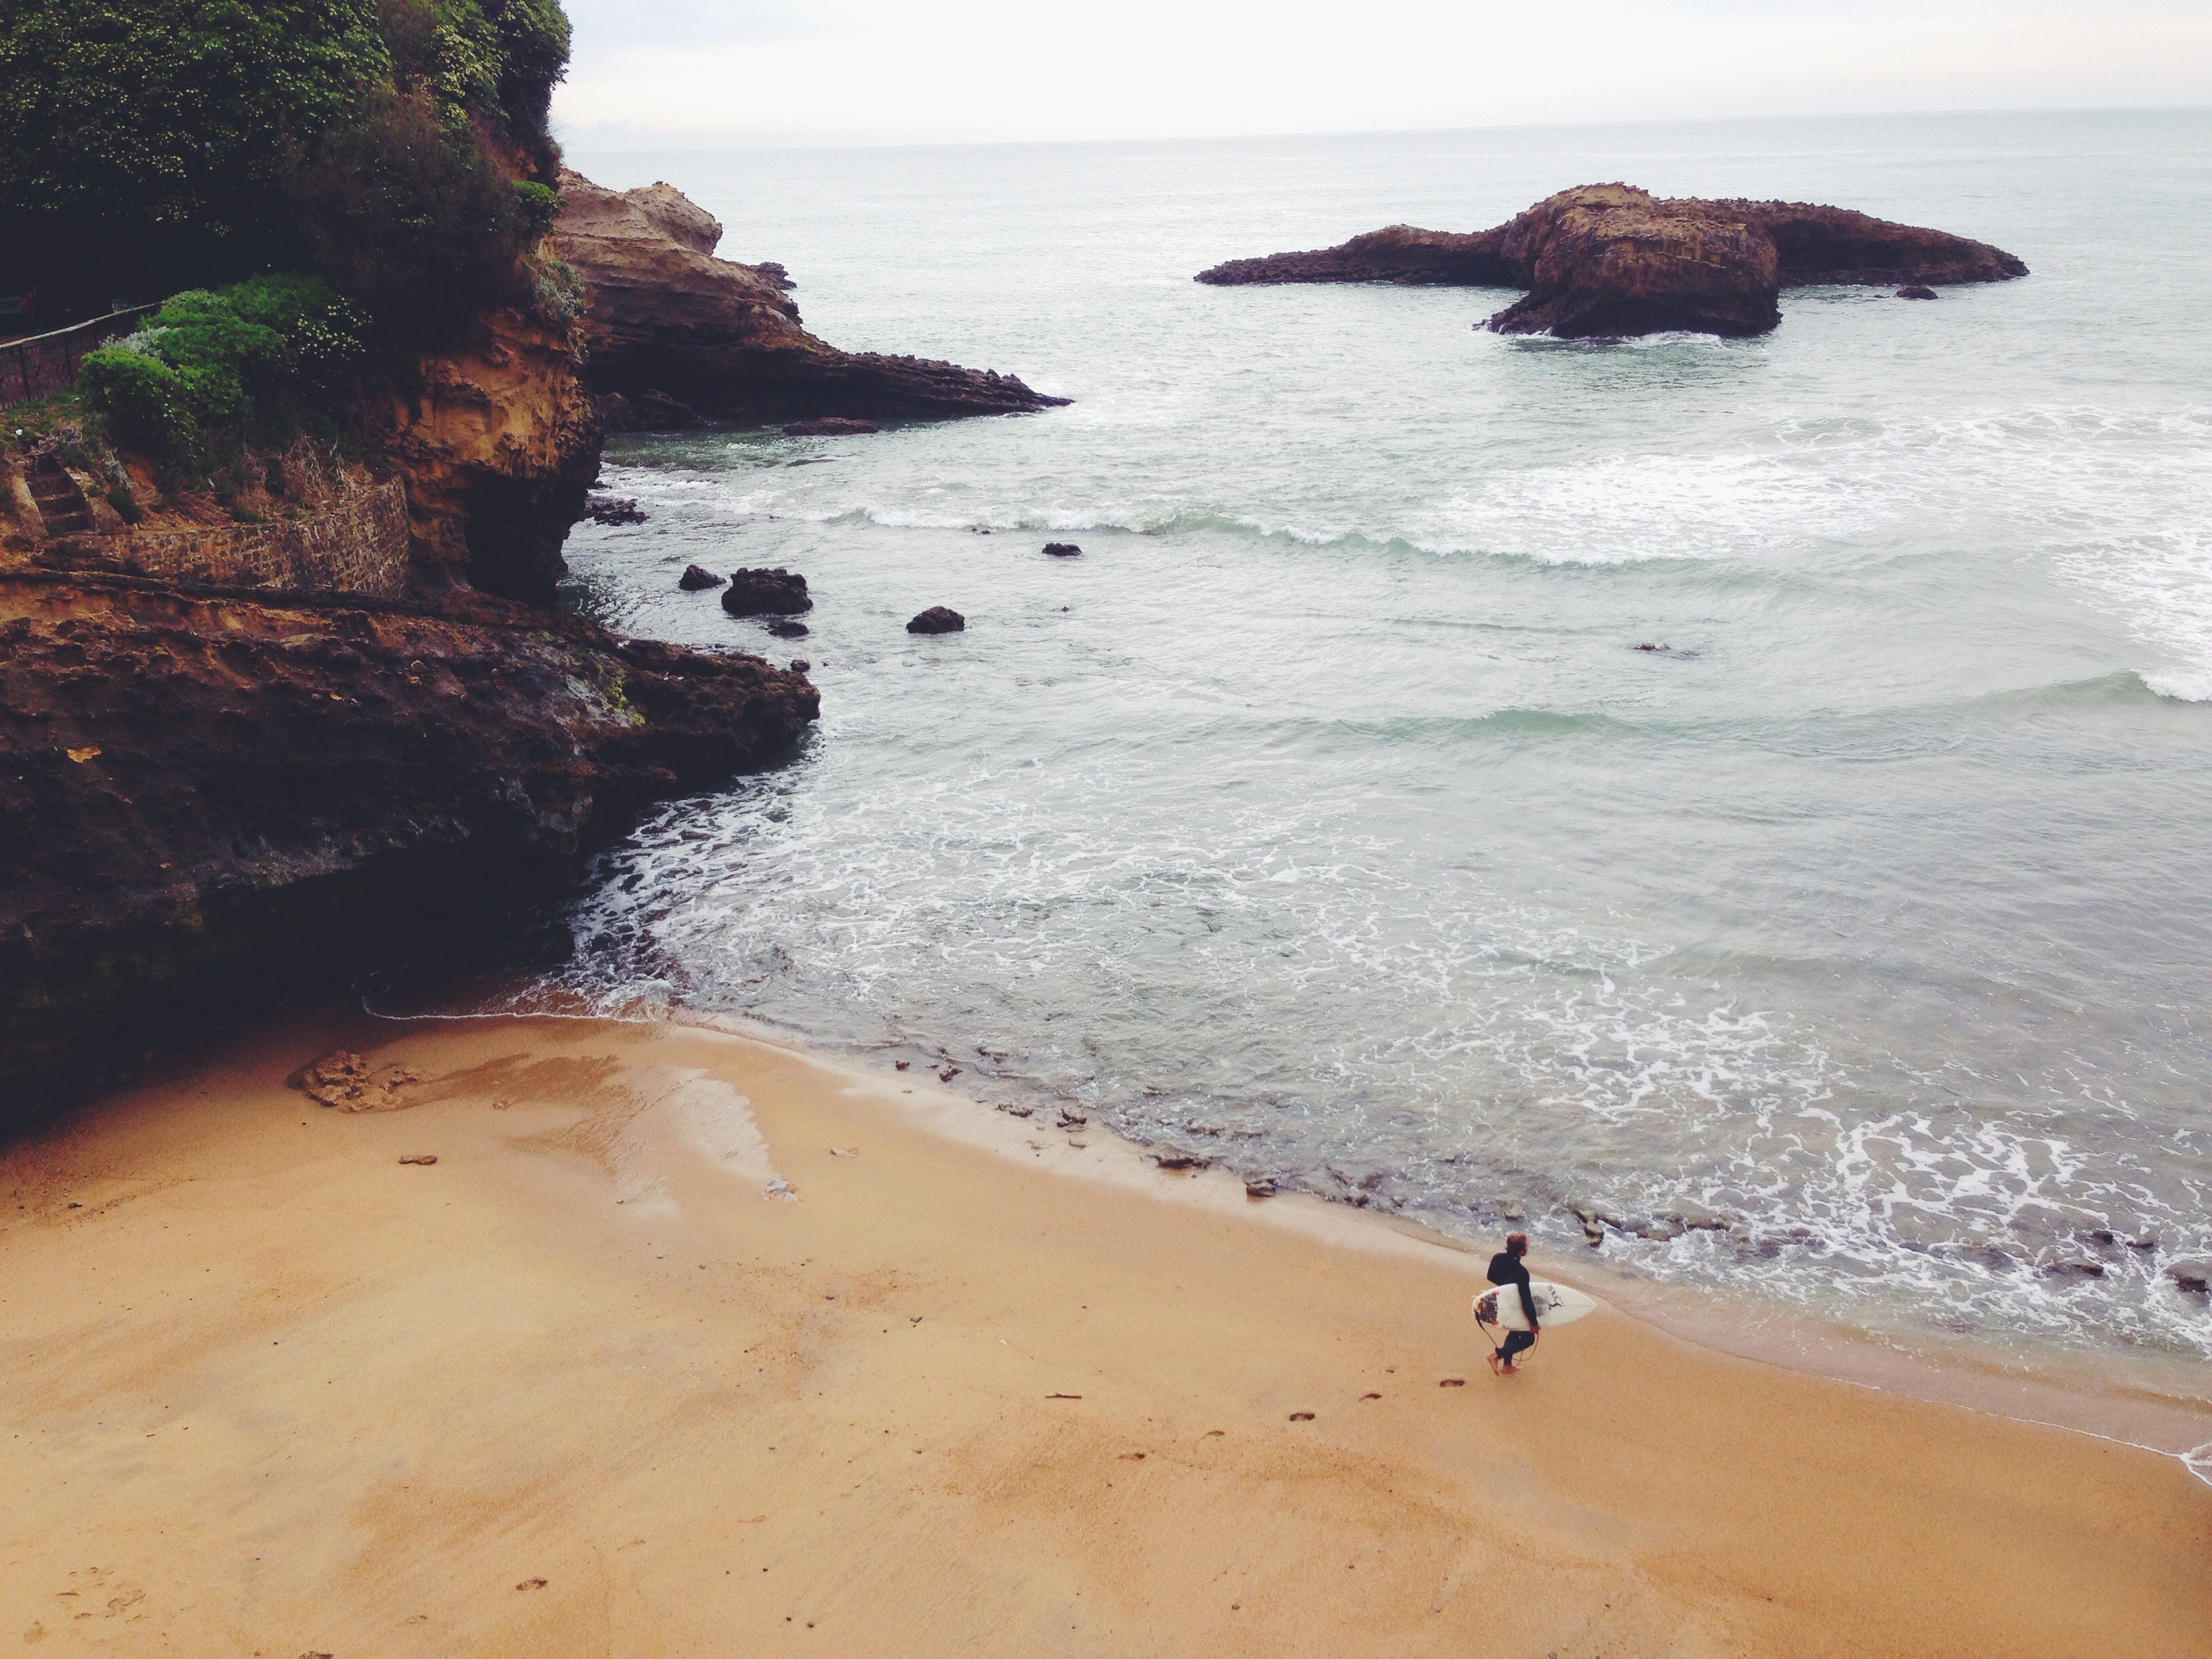
body of water, beach, coast, sea, ocean, sky, shore, water, coastal and oceanic landforms, headland, rock, bay, sand, tourism, bight, cliff, promontory, vacation, wave, cape, tropics, summer, wind wave, formation, cove, cloud, mountain, terrain, klippe, tide, holiday